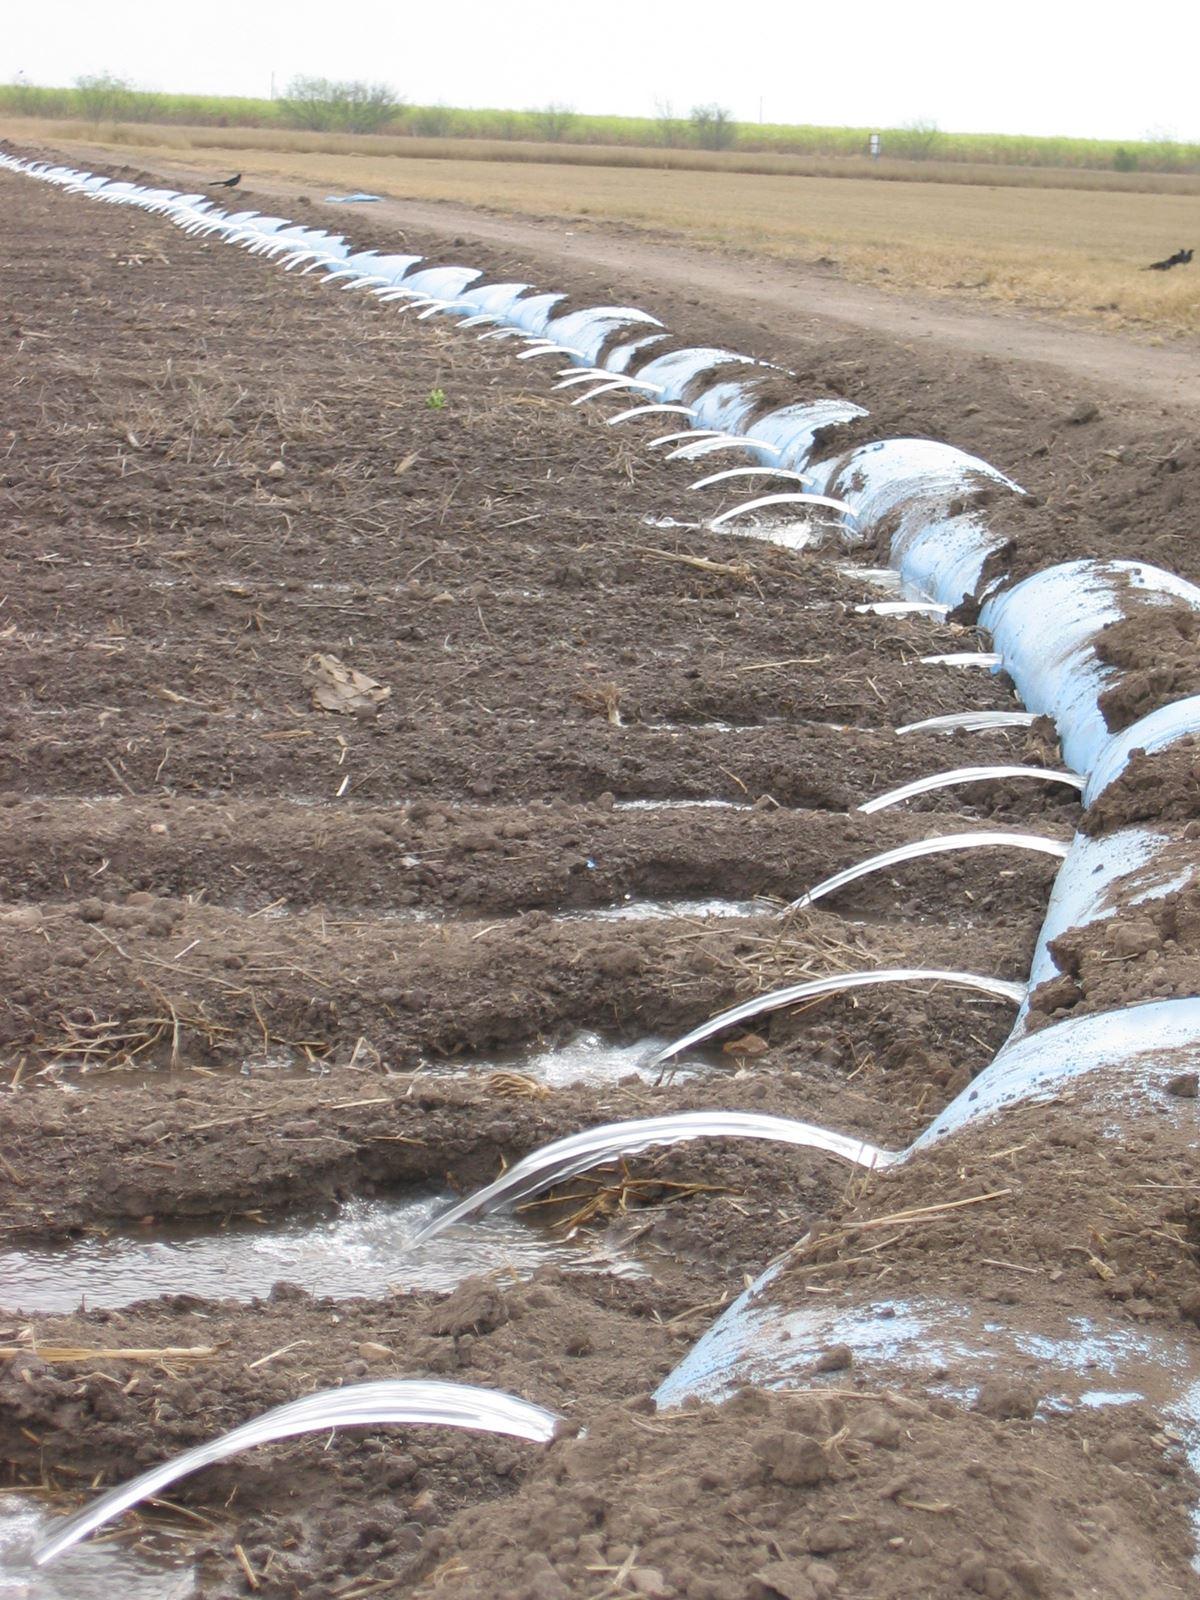
Tunaonyeshwa hapa mfumo mmoja wa umwagiliaji mimea maji kwenye mashamba, ikionyesha bomba moja kubwa ambalo liko na mashimo ya kuachilia maji, kunyunyizia mimea maji, kuhakikisha kwamba mimea yote kwenye shamba inapata maji kwa utoshelezi ama maji sawa sawa.